Langkawi

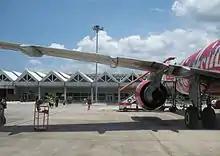
Boarding flight at Langkawi International Airport

The Langkawi Cable Car takes visitors up to the peak of Gunung Mat Chinchang, where the Langkawi Sky Bridge is located. The Sky Bridge was closed in 2012 for maintenance and upgrading but reopened in February 2015. An inclined lift called SkyGlide that would take visitors from the top station to the Sky Bridge was completed in late 2015.